Massachusetts's 2nd congressional district

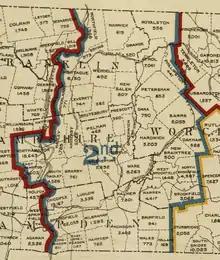
The district from 1903 to 1913.

After the 2010 census, the shape of the district changed for the elections of 2012. The updated district covered central Massachusetts, including much of Worcester County, and was largely the successor to the old 3rd District. Most of the old 2nd district, including Springfield, was moved into the updated 1st district.